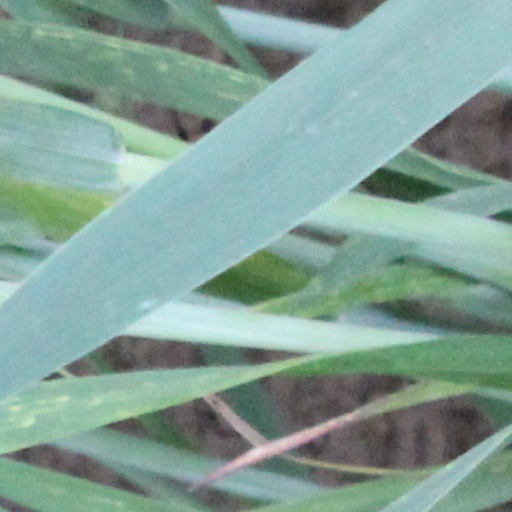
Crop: wheat